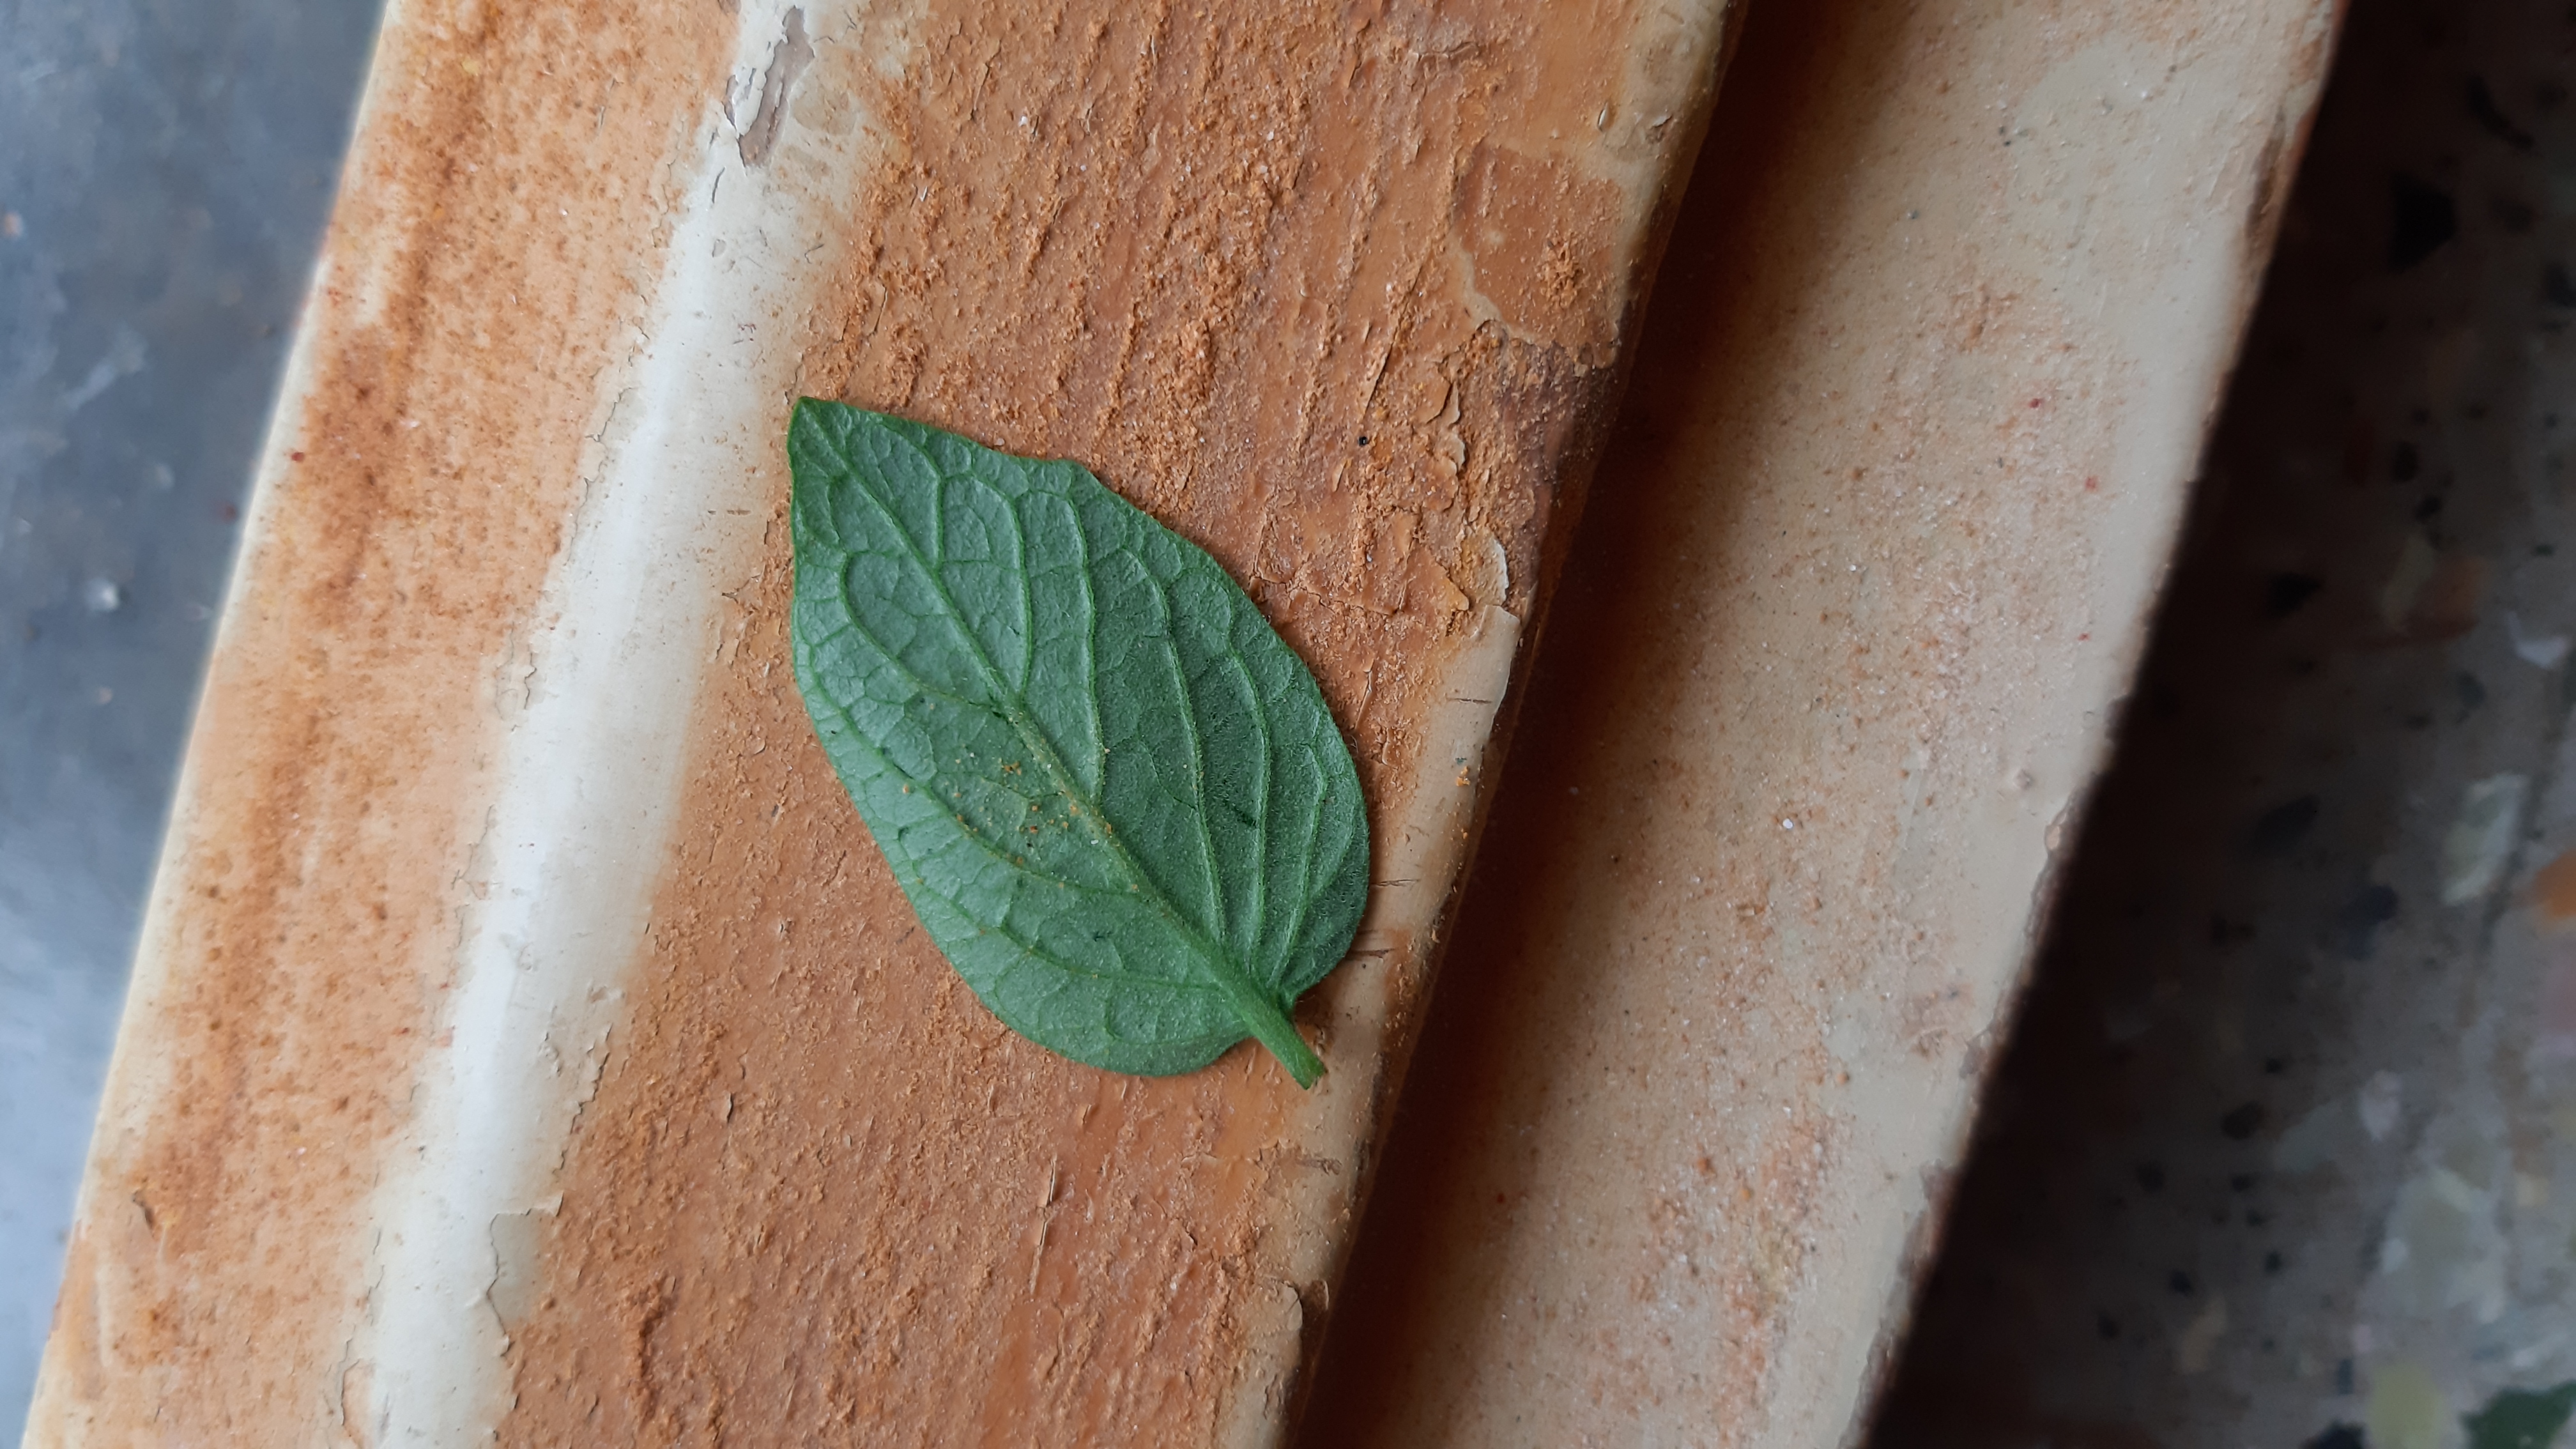
Plant: Tomato